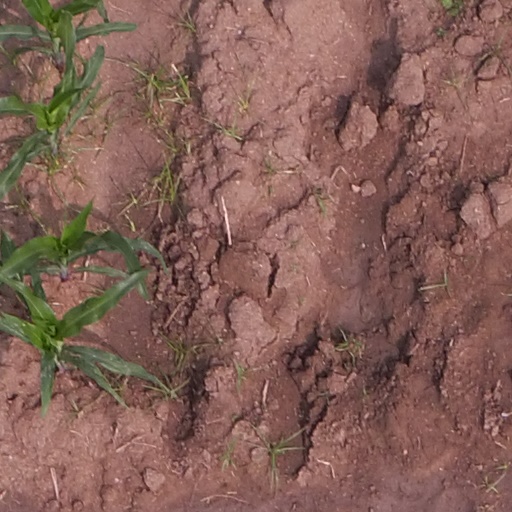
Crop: maize; corn